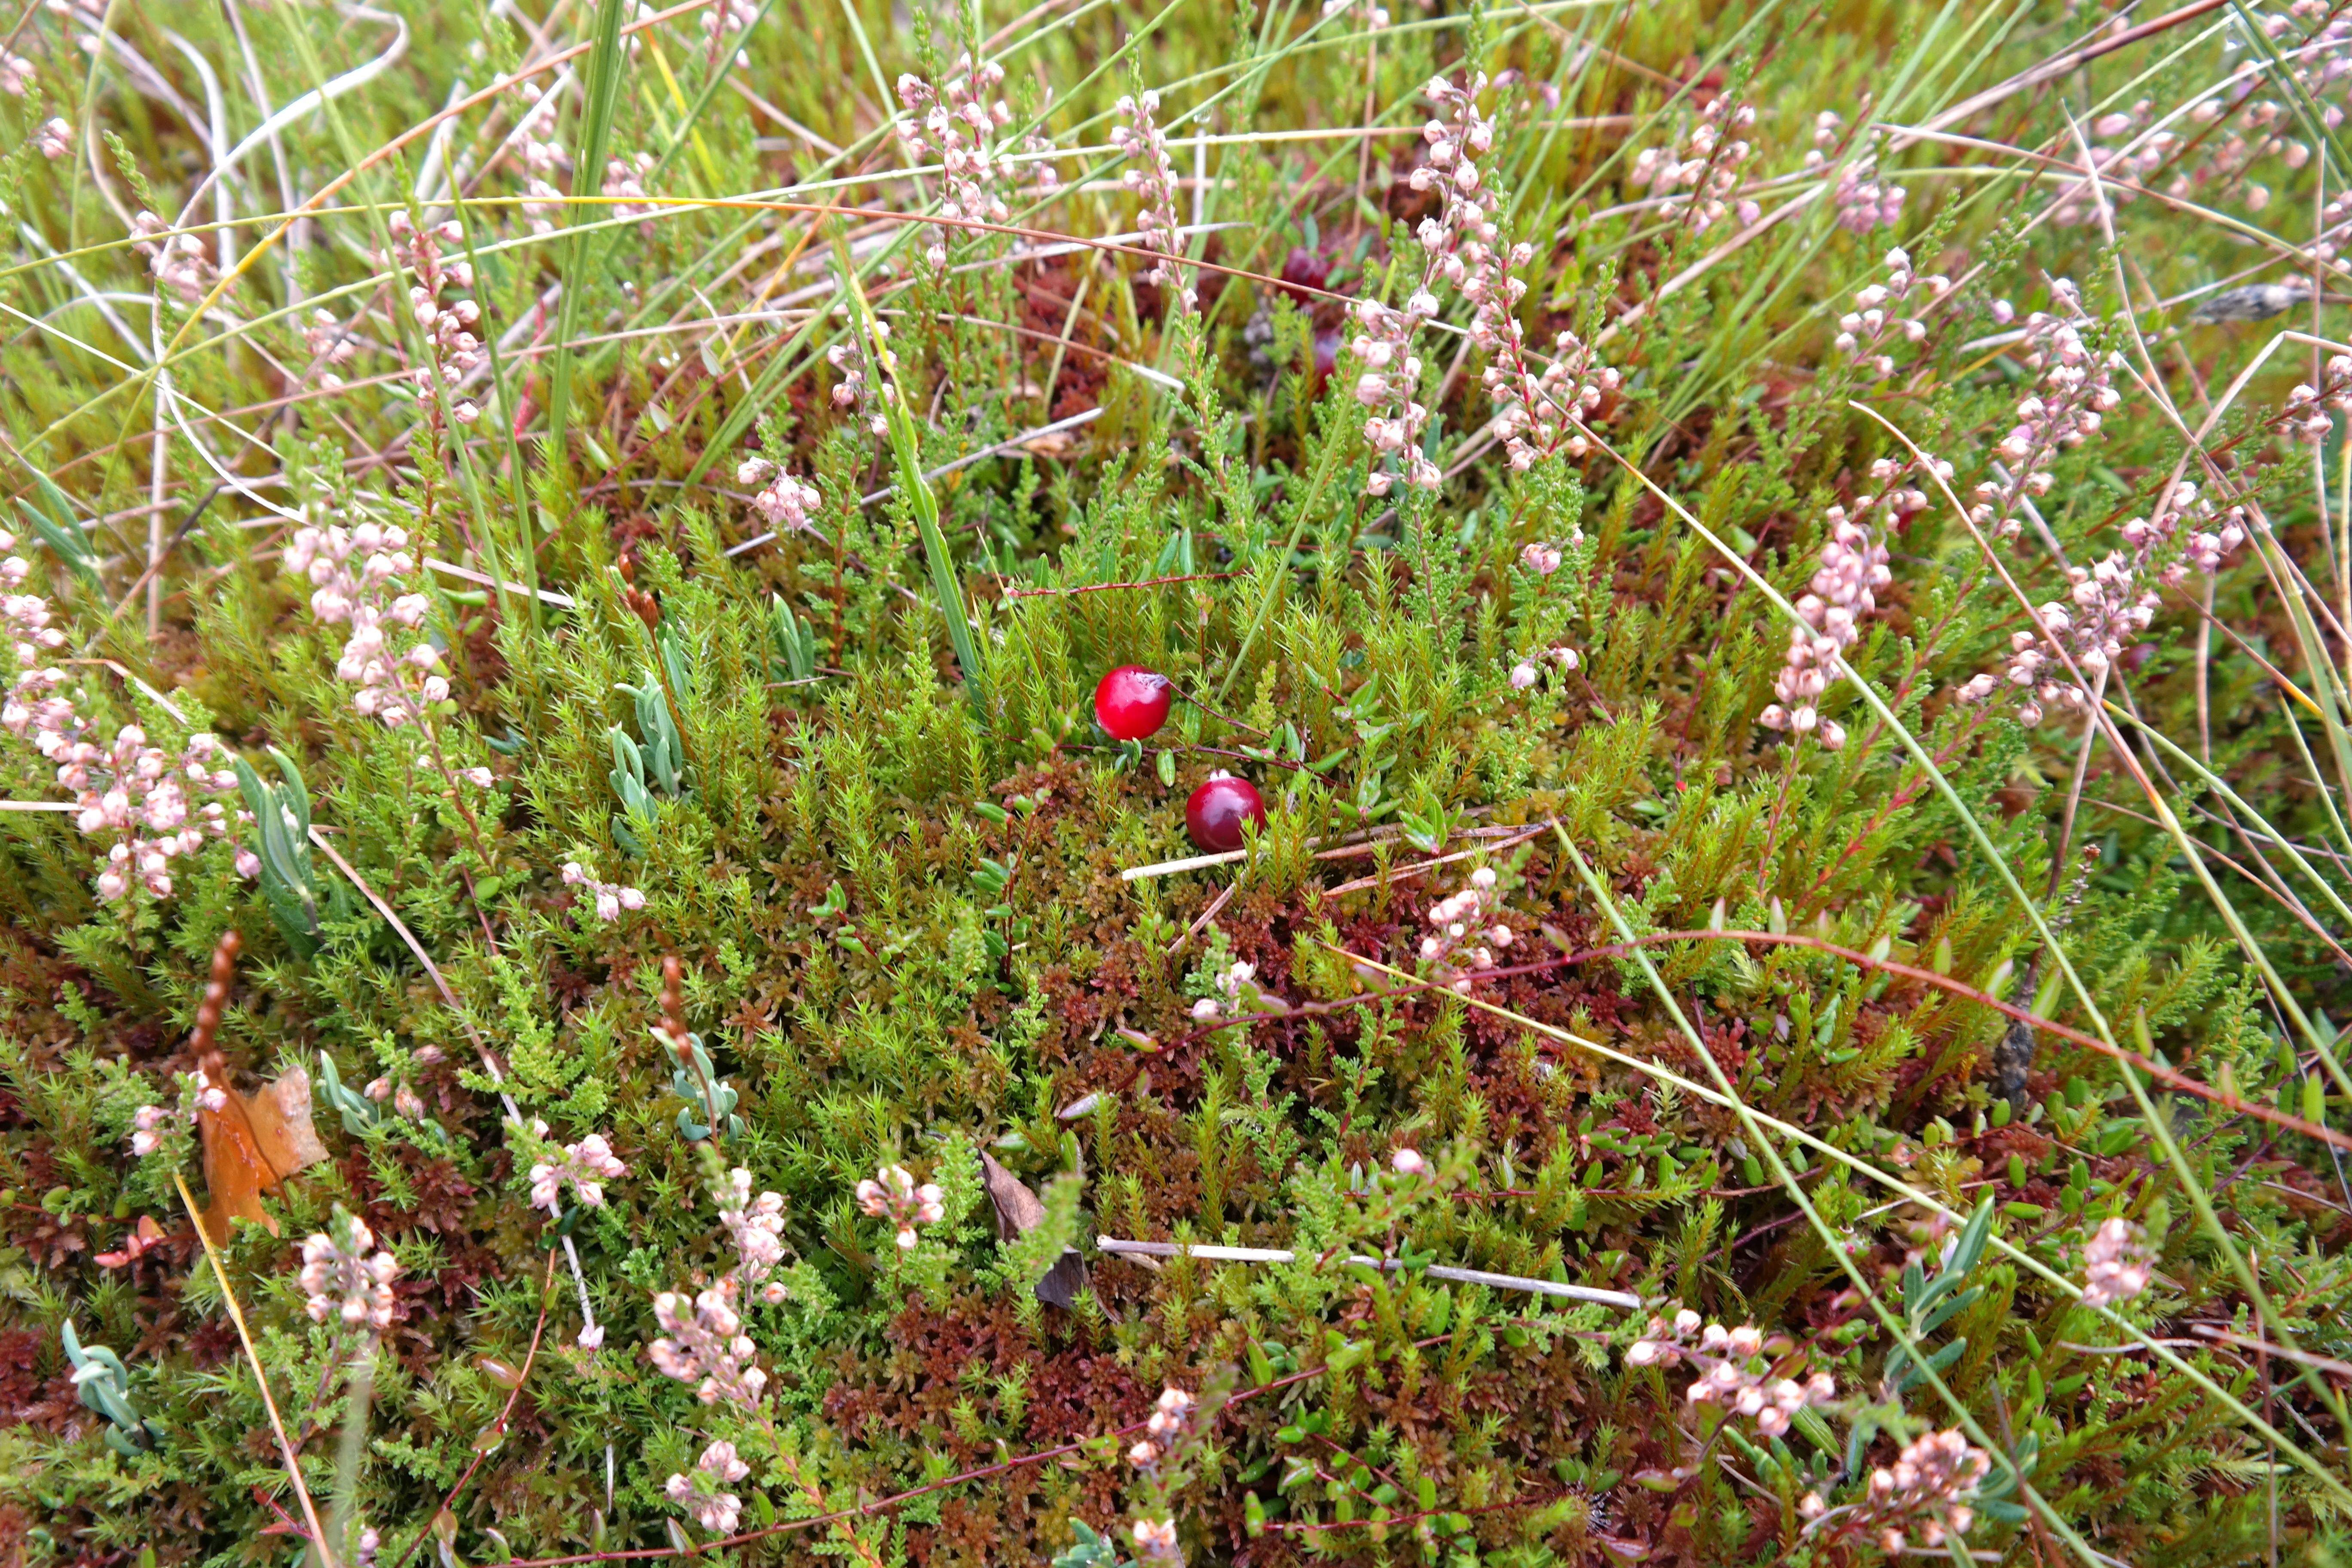
blossom, plant, meadow, berry, flower, red, herb, produce, botany, garden, flora, wildflower, cranberry, moor, berries, shrub, flowering plant, land plant, breckland thyme, oxycoccus